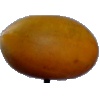
Label: Cucumber Ripe 2